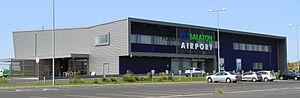
L’aéroport international Hévíz-Balaton également appelé FlyBalaton est le deuxième des cinq aéroports internationaux de Hongrie. Situé sur le territoire de la commune de Sármellék, à 13 kilomètres de Hévíz, il dessert le Lac Balaton. Il s'agit de l'aéroport le plus important de l'ouest de la Hongrie et il accueille des vols charters d'un certain nombre de destinations européennes. Il permet donc aux voyageurs d'accéder rapidement au lac Balaton ainsi qu'aux stations termales de Hévíz et Zalakaros. Depuis 2005, l'aéroport est souvent rebaptisé FlyBalaton, nom qui est plus simple à retenir et à prononcer.